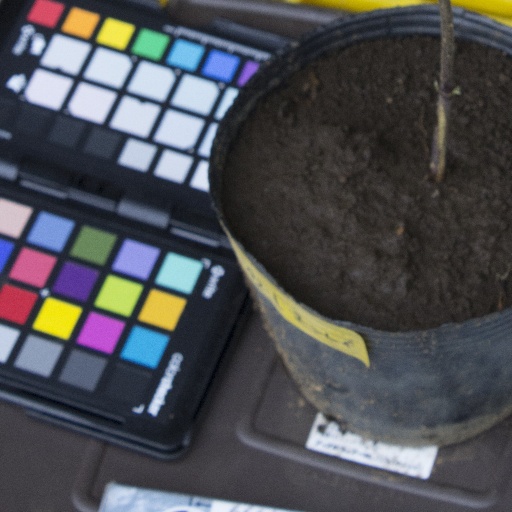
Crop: soybean